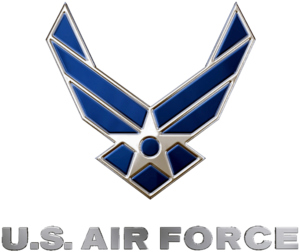
United States Air Force
USA's flyvevåben, United States Air Force, er et af USA's fem værn.